Malate dehydrogenase

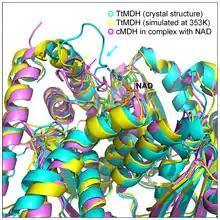
3-D crystal structure of the mobile loop region in malate dehydrogenase in the closed and open conformation. The MDH closed conformation is shown in pink (indicated by the pink arrow) while the open conformation is shown in cyan (indicated by the cyan arrow).

The malate dehydrogenase family contains L-lactate dehydrogenase and L-2-hydroxyisocaproate dehydrogenases. L-lactate dehydrogenases catalyzes the conversion of L-lactate to pyruvate, the last step in anaerobic glycolysis. The N-terminus is a Rossmann NAD-binding fold and the C-terminus is an unusual alpha+beta fold.